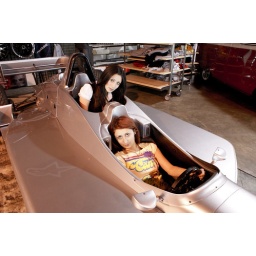
Photos with the 2 seat Indy trainer car at work, Speedware Motorsports. Photos by Drew, editing by me.